Person–McGhee Farm

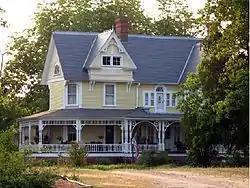
The historic Person–McGhee Farm located near Franklinton, North Carolina.

Person–McGhee Farm is a historic farm complex located at 5631 U.S. Highway 1 in Franklinton, Franklin County, North Carolina, about 4 miles (6 kilometers) north of town. The earliest section of the house was built sometime between 1770 and 1820, and is a three-bay, two-story frame dwelling over a stone-walled cellar. It has double shouldered brick end chimneys. In the 1890s, a large -story Queen Anne / Colonial Revival style section was added to the original Federal period dwelling. Also on the property are the contributing tenant house (1860s-1870s), a water tower, smokehouse, cattle barn, three log tobacco barns, and several sheds.